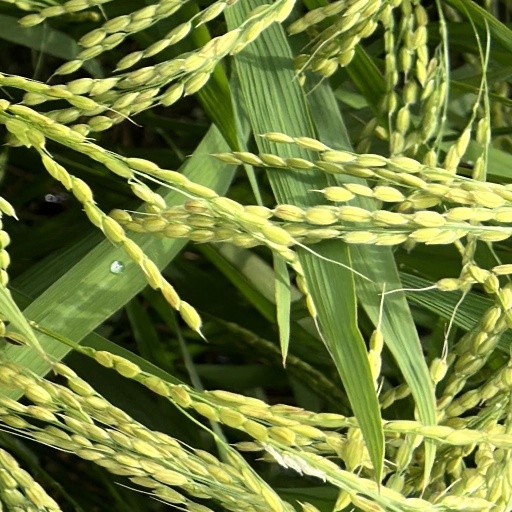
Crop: rice